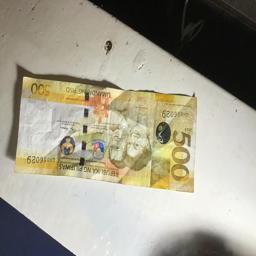
Label: 500_Front